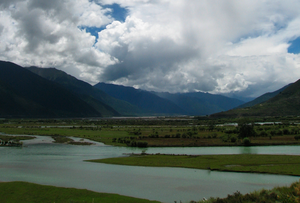
Cet article liste des principaux cours d’eau de Chine. Ceux-ci sont regroupés par exutoire puis bassin versant en progressant du nord au sud.